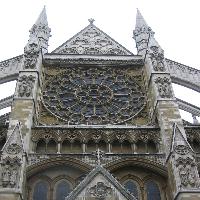
Weather: cloudy or overcast